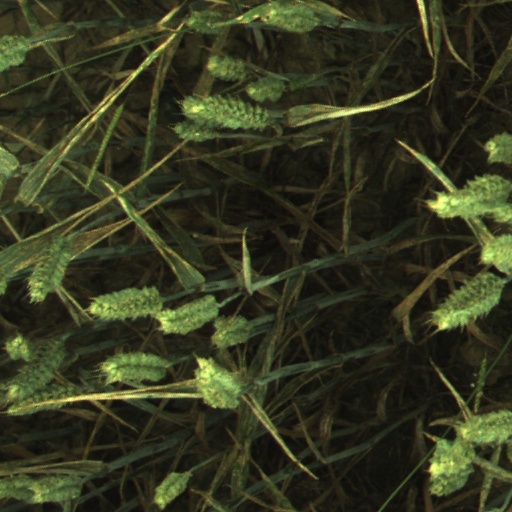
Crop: wheat